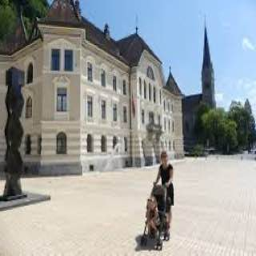
Liechtenstein PostalMuseum